Bacon

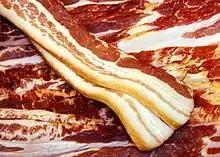
Uncooked strips of side bacon

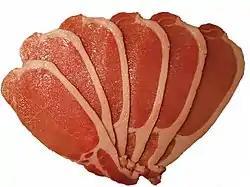
Uncooked back bacon

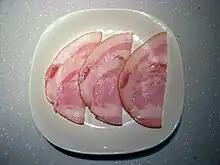
Sliced jowl bacon

The inclusion of skin with a cut of bacon, known as the "bacon rind", varies, though is less common in the English-speaking world.